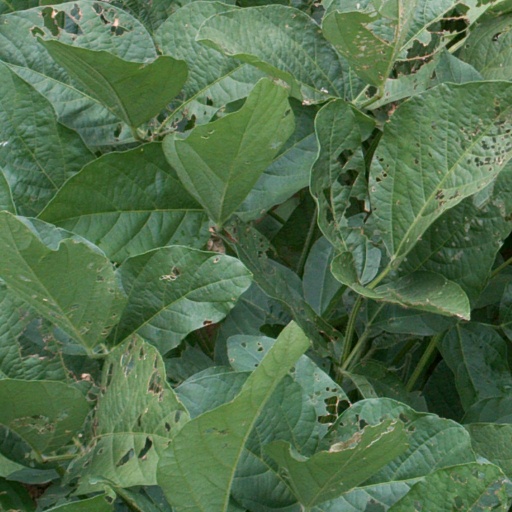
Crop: soybean